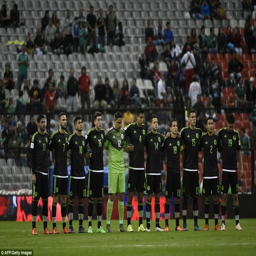
the team stand for a minutes silence ahead of their qualifier with person